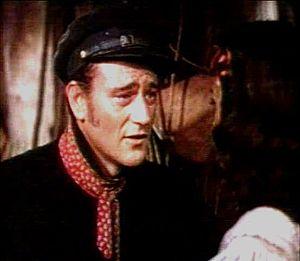
John Wayne [ d͡ʒɑn weɪn], pseudonyme de Marion Mitchell Morrison, est un acteur, réalisateur et producteur américain né le 26 mai 1907 à Winterset et mort le 11 juin 1979 à Los Angeles.